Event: Nepal Earthquake
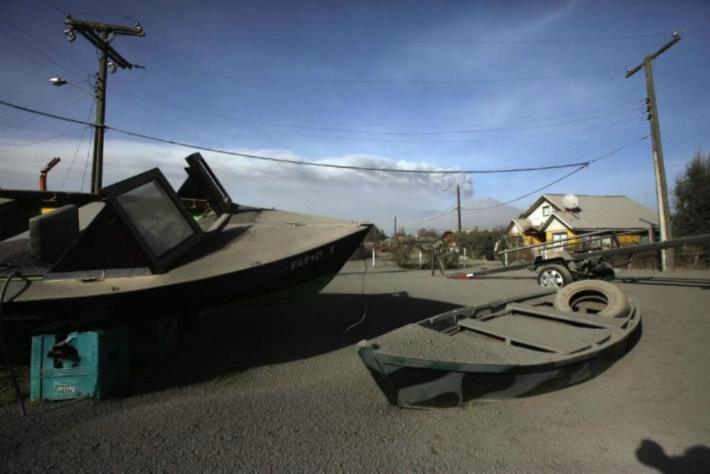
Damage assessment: no_damage